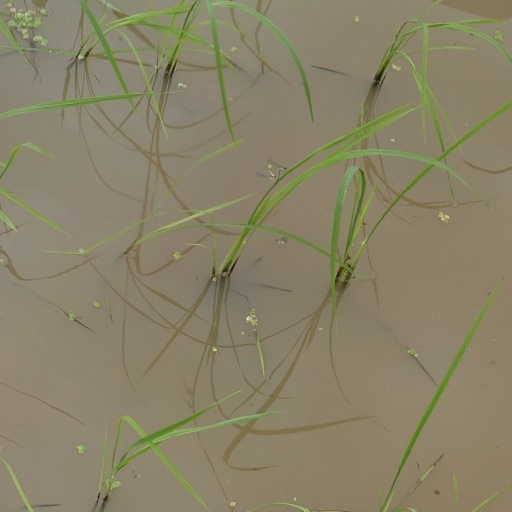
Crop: rice